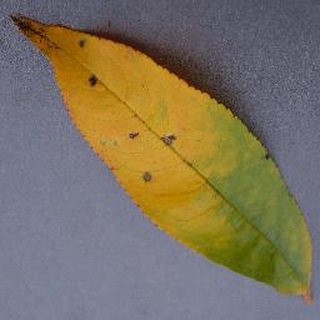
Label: peach_bacterial_spot